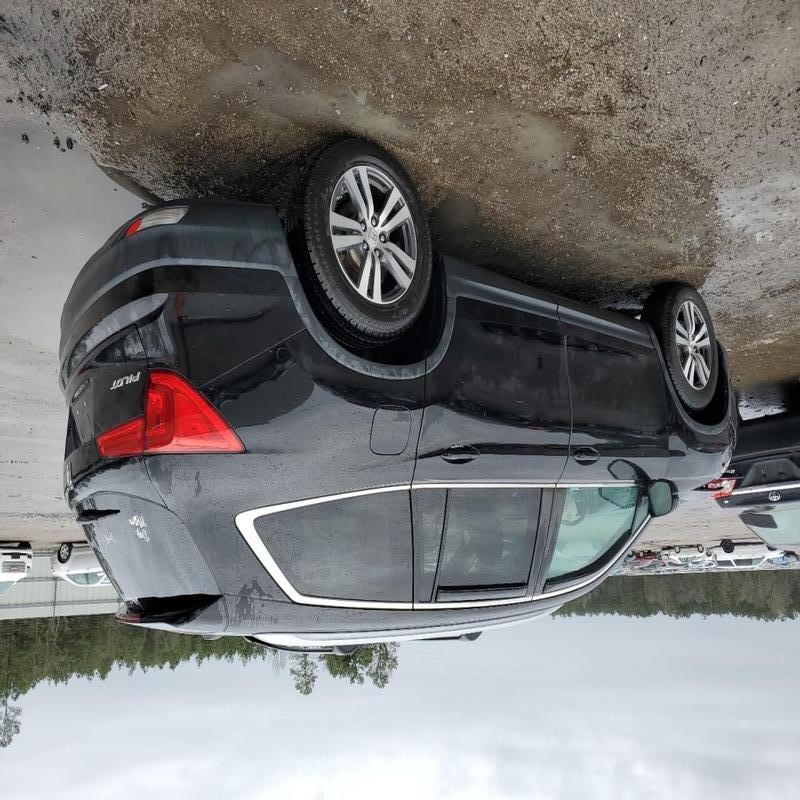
Aucun dommage détecté.
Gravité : aucun